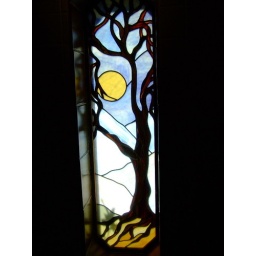
some cool stain glass windows that were all over the house.